Cathedral of the Holy Spirit

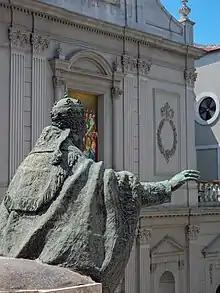
Photo of Pope Benedict XV taken from Notre Dame de Sion Istanbul

The Cathedral of the Holy Spirit, alternatively known as the "St. Esprit Cathedral" (Turkish: "Saint Esprit Kilisesi"), located on Cumhuriyet Avenue 127/A, in the quarter of Pangaltı in Şişli district, the former Harbiye, between Taksim Square and Nişantaşı, is one of the main Catholic churches in Istanbul, Turkey. This 19th century cathedral is behind the walls of the French Notre Dame de Sion high school. While walking from Taksim towards Harbiye, some may notice a door with metal bars leading to the school's courtyard beyond which is a statue of Benedict XV. Past the door stands the cathedral.